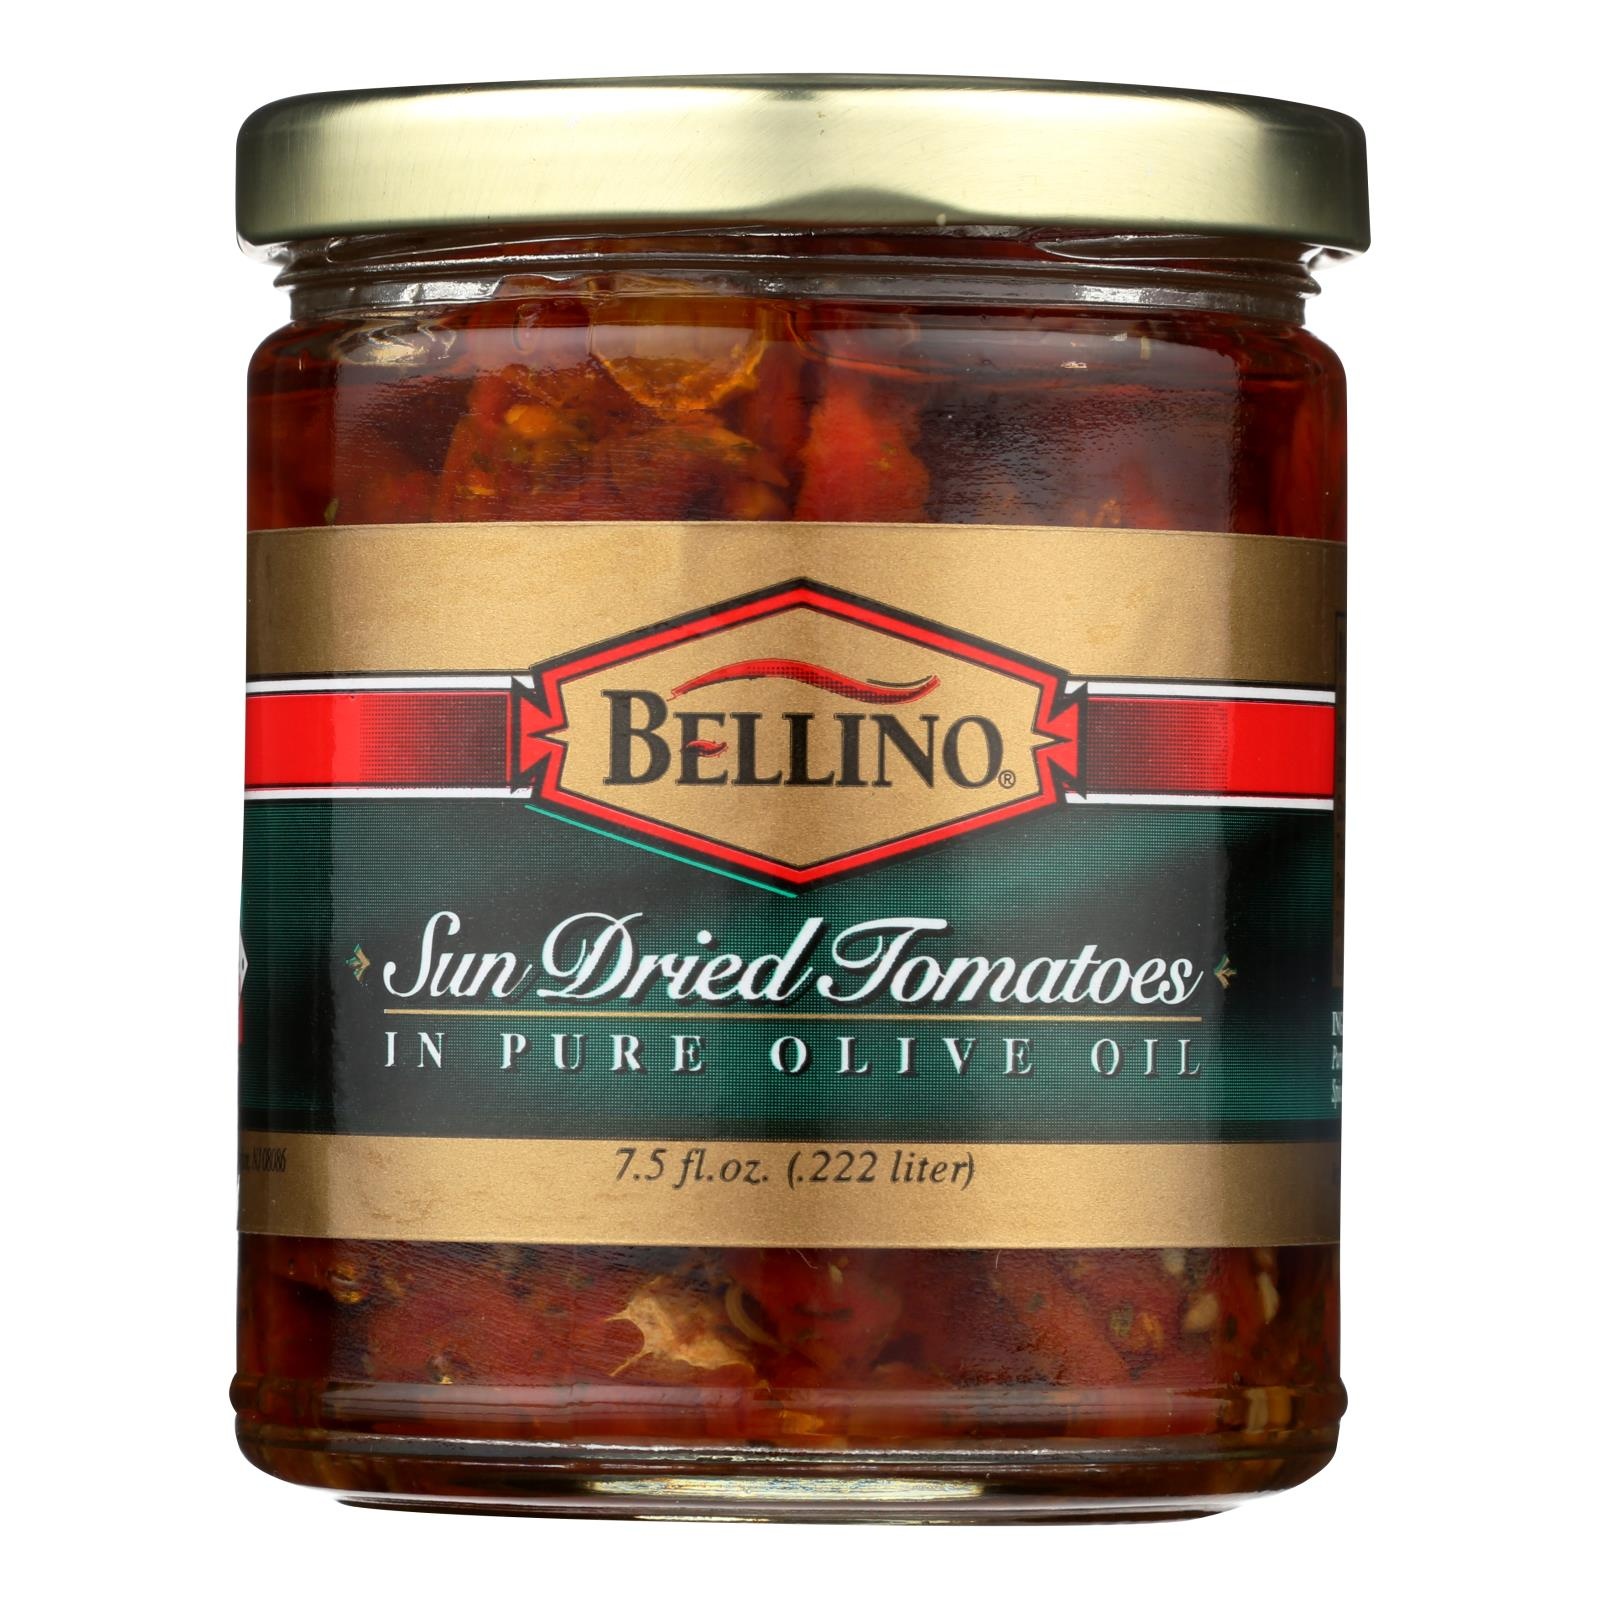
Bellino Sun-Dried Tomatoes in Pure Olive Oil - Case of 12 - 7.5 oz.
Brand: Cozy Farm
Bellino Italian Sun-Dried Tomatoes in Pure Olive Oil Country of Origin: United States 7.5 oz each / 12 in a case No genetic engineering used Ingredients: Italian Sun Dried Tomatoes, Pure Olive Oil, Garlic, Wine Vinegar, Salt, Spices, Sulphur Dioxide Added to Retain Color
Category: Food, Beverages & Tobacco > Food Items > Fruits & Vegetables > Canned & Jarred Vegetables